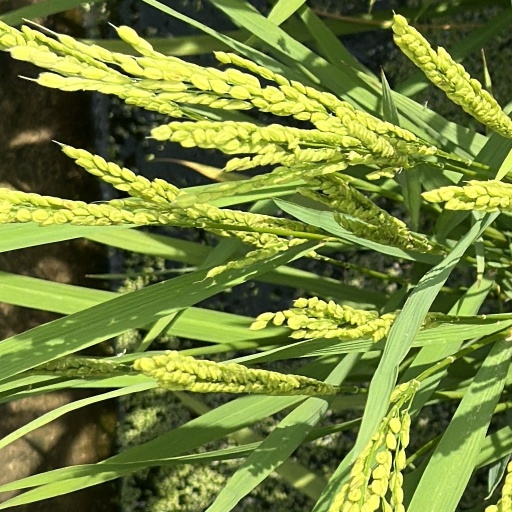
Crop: rice